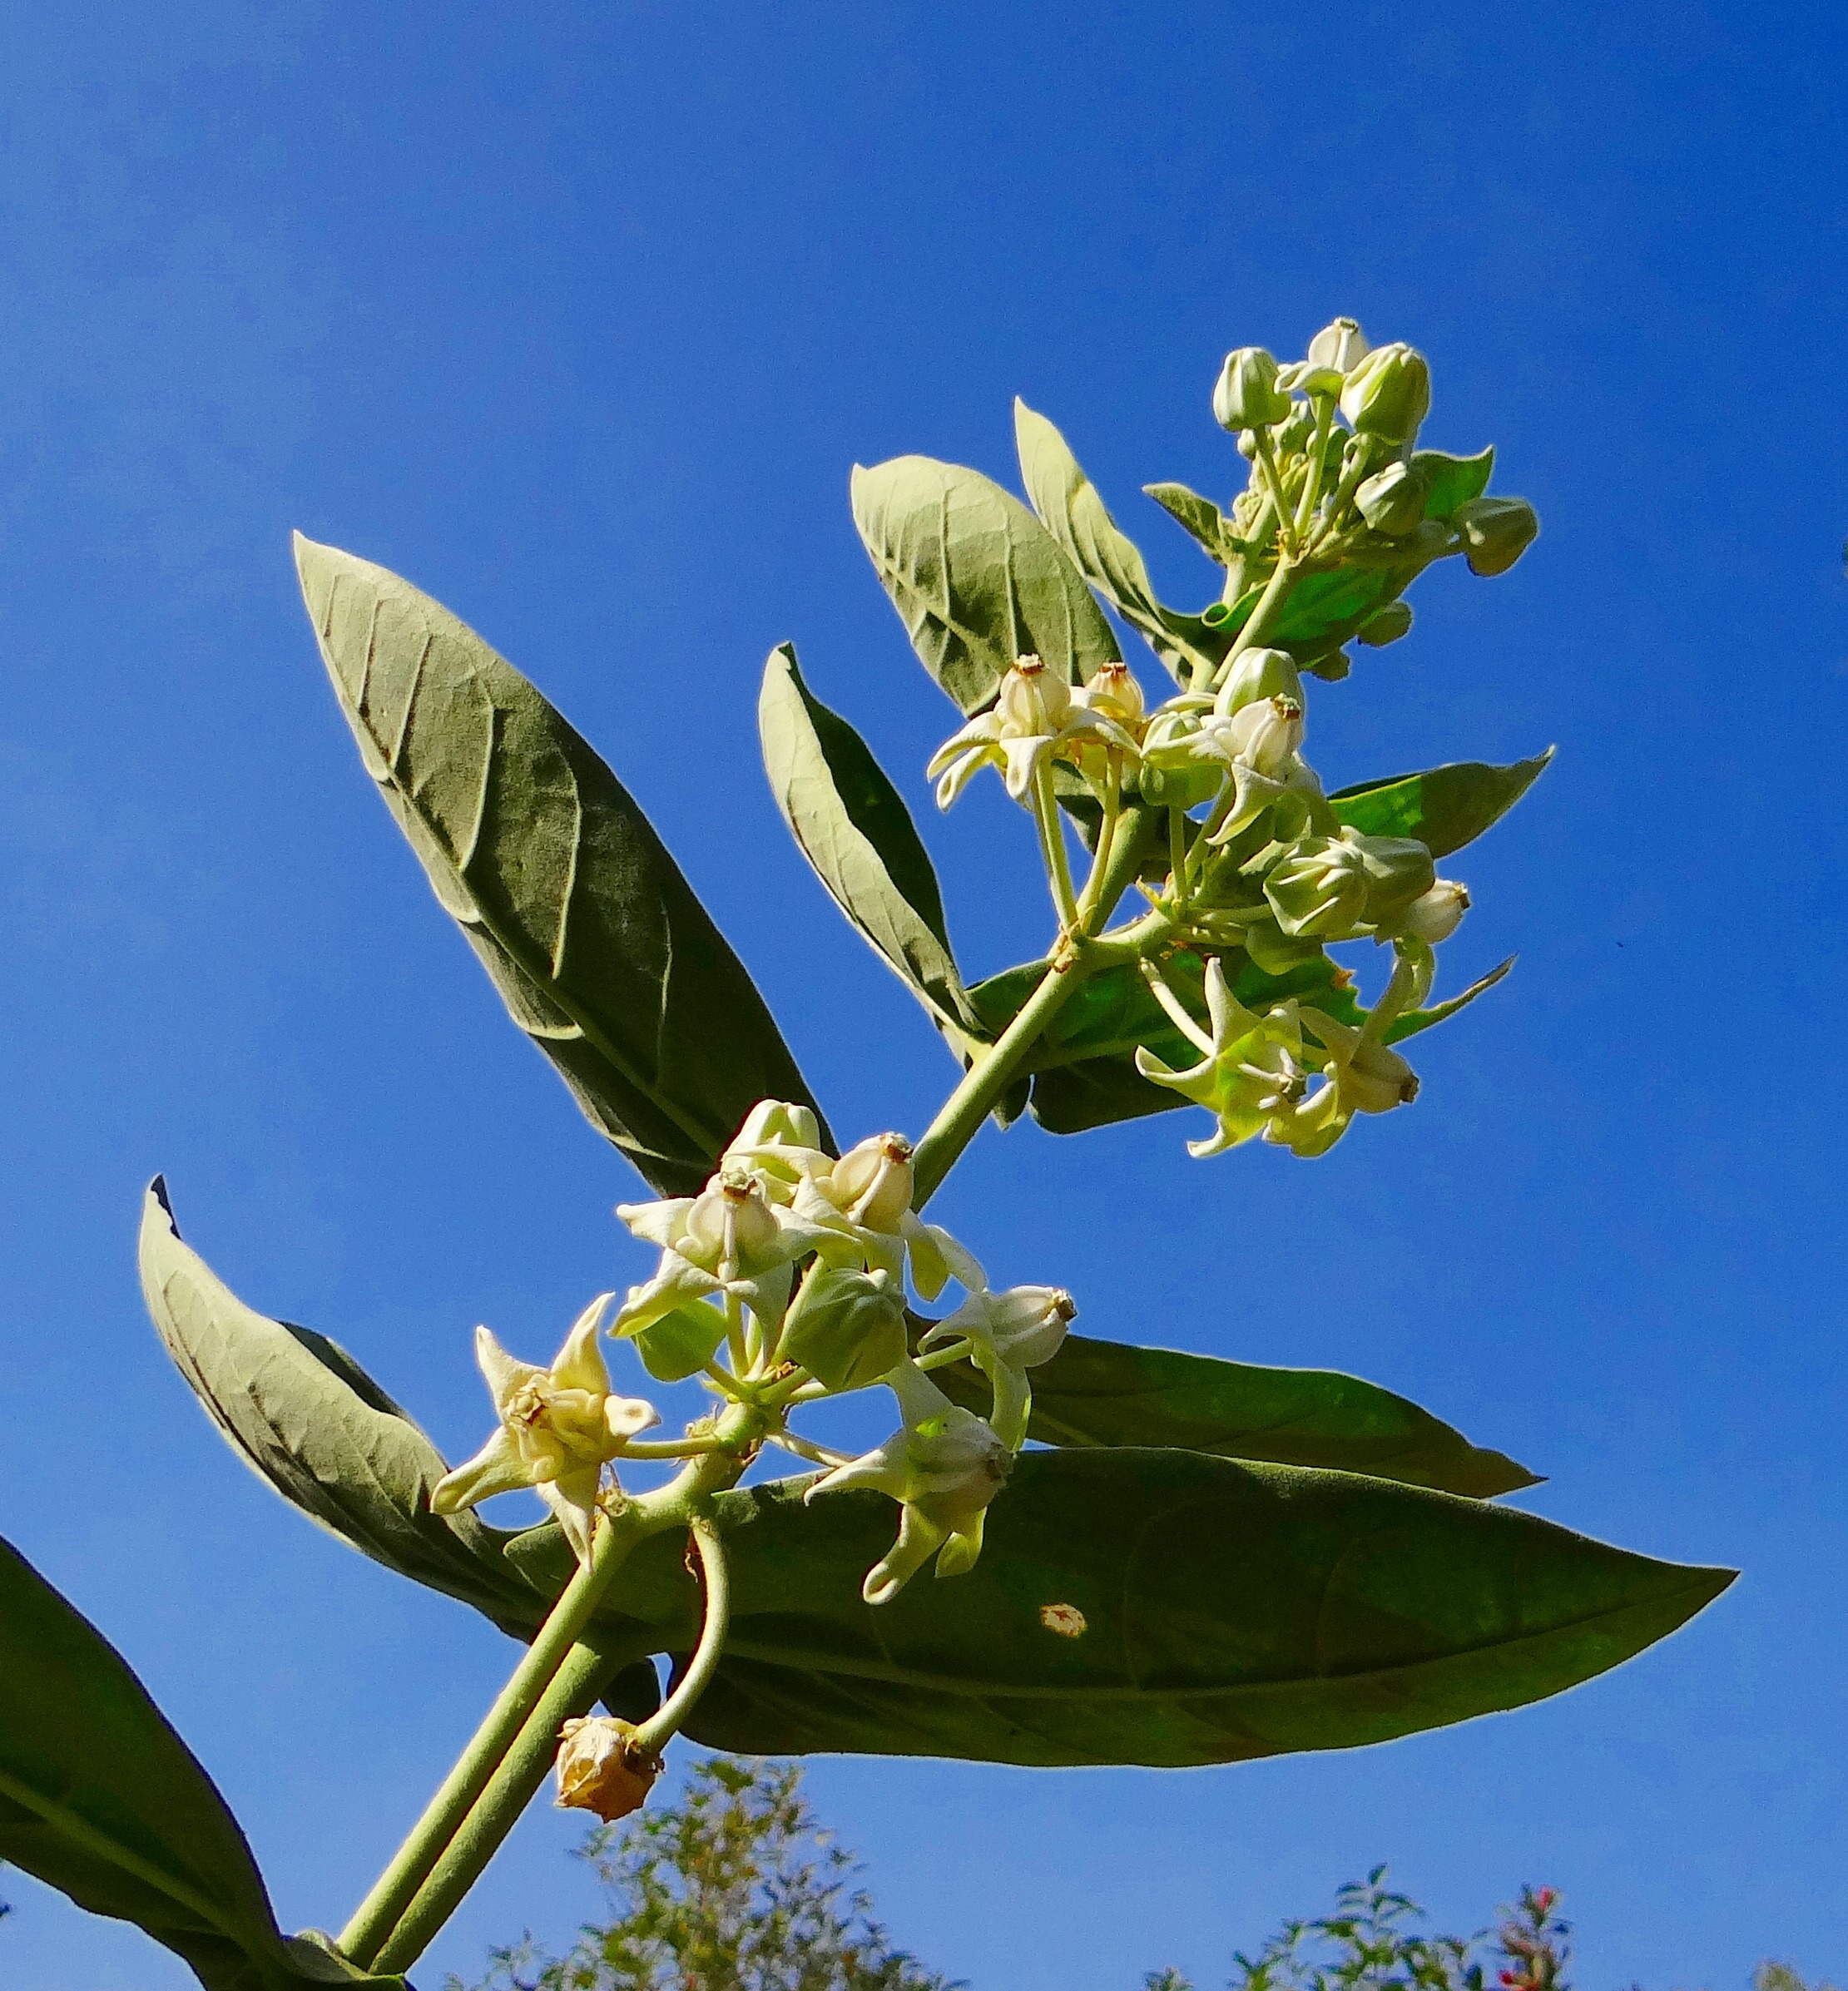
tree, branch, blossom, plant, white, flower, produce, insect, botany, flora, fauna, shrub, india, milkweed, flowering plant, woody plant, land plant, calotropis gigantea, aak, hubli